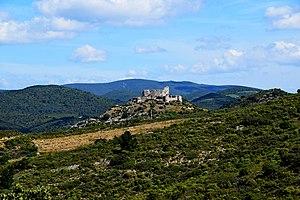
château d'Aguilar, Tuchan Polski: zamek Aguilar w Tuchan This building is indexed in the Base Mérimée, a database of architectural heritage maintained by the French Ministry of Culture,